Harrisburg, Pennsylvania

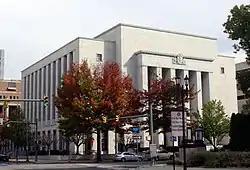
Dauphin County Courthouse, located along the Susquehanna River at Front and Market streets in Downtown Harrisburg

Harrisburg's western boundary is formed by the west shore of the Susquehanna River, which runs within the city boundaries and serves as the boundary between Dauphin and Cumberland counties. Harrisburg is divided into numerous neighborhoods and districts. Like many of Pennsylvania's cities and boroughs that are at build-out stage, there are several townships outside of Harrisburg city limits that, although autonomous, use the name "Harrisburg" for postal and name-place designation. They include the townships of: Lower Paxton, Middle Paxton, Susquehanna, Swatara and West Hanover in Dauphin County. The borough of Penbrook, located just east of Reservoir Park, was previously known as East Harrisburg. Penbrook, along with the borough of Paxtang, also located just outside the city limits, maintain Harrisburg ZIP codes as well. The United States Postal Service designates 26 ZIP Codes for Harrisburg, including 13 for official use by federal and state government agencies.